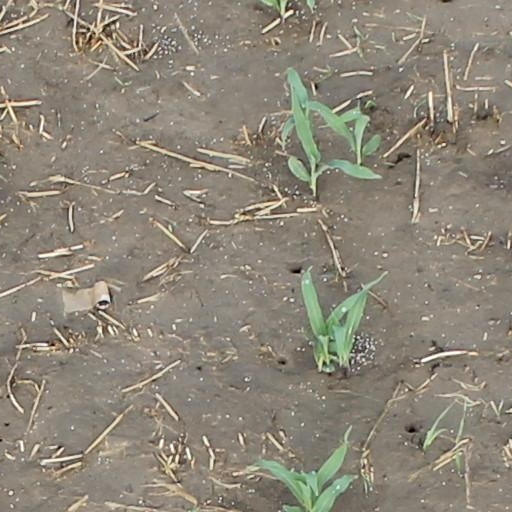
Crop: maize; corn